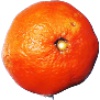
Label: Clementine 1